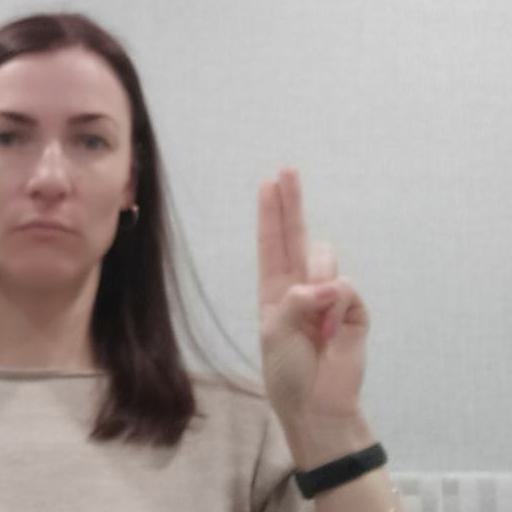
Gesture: two_up